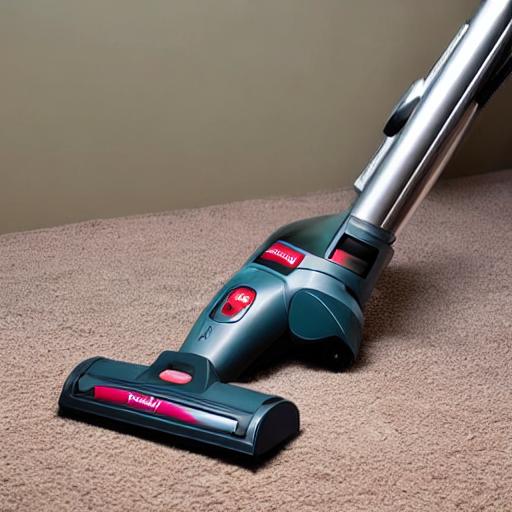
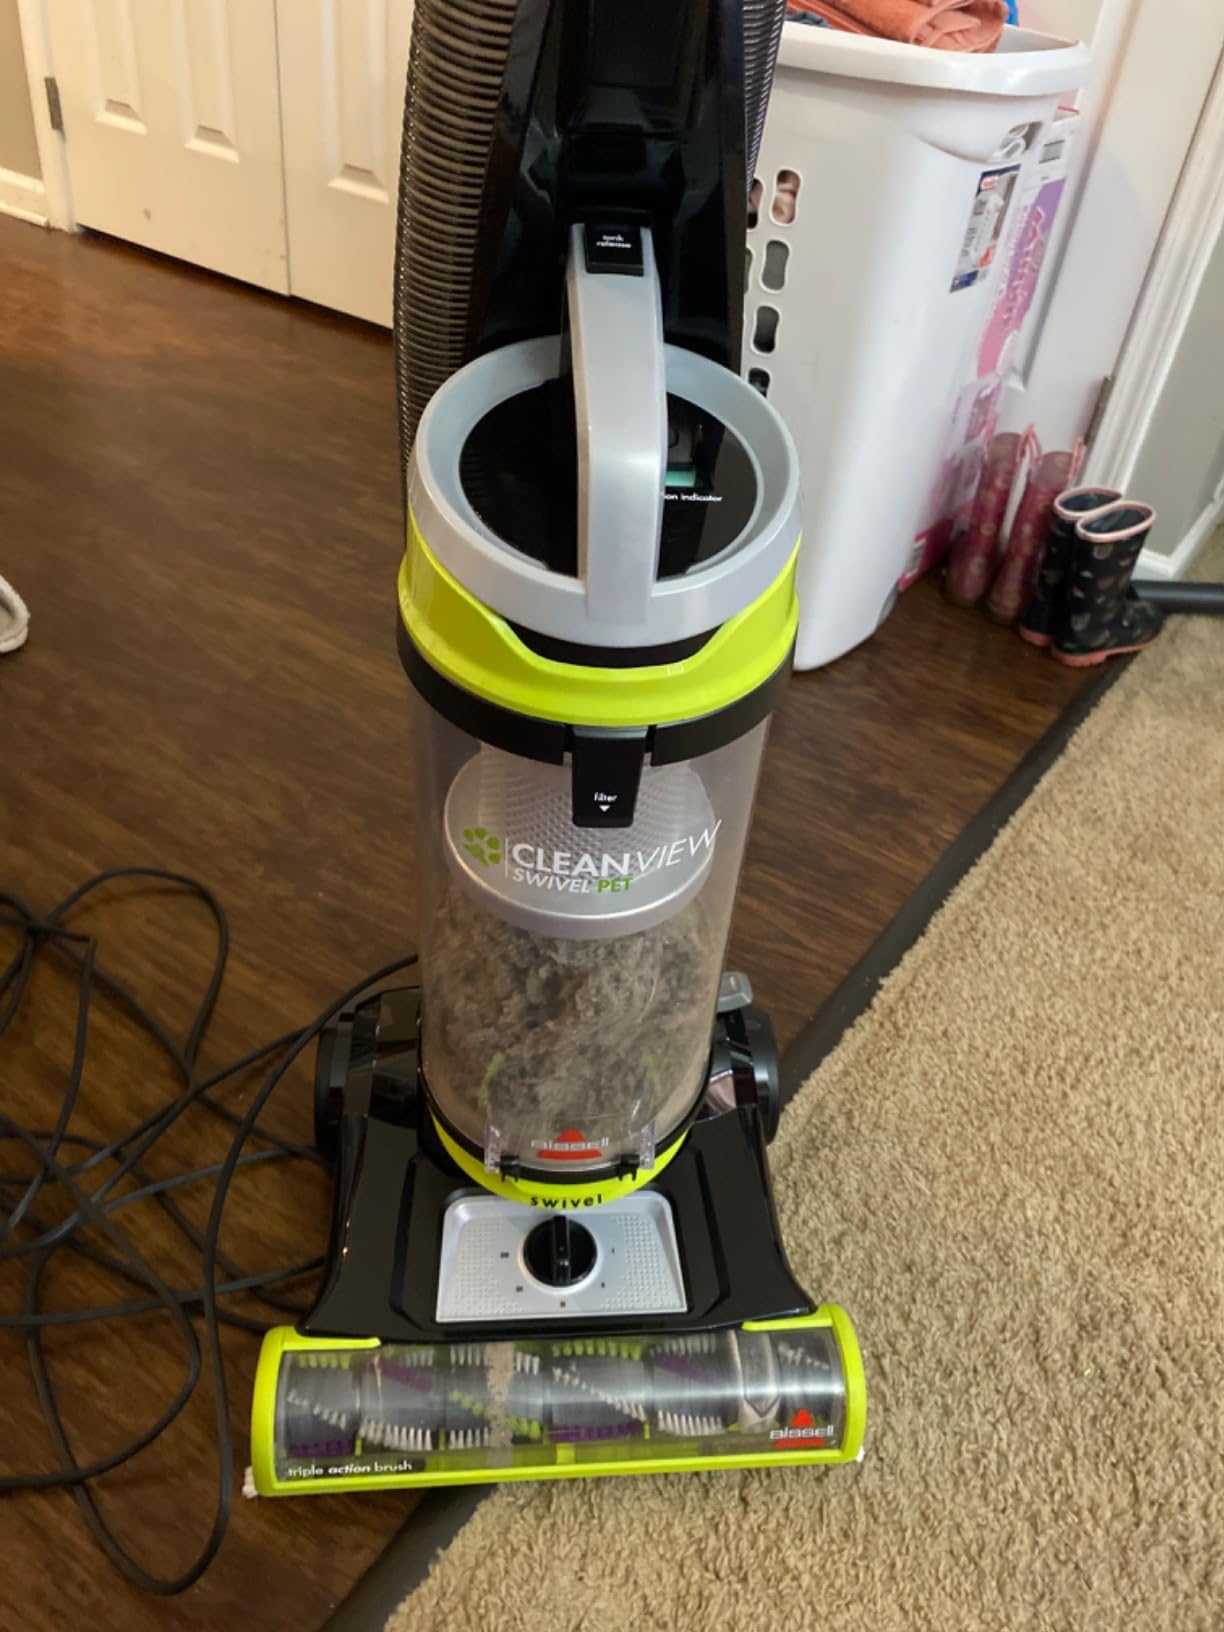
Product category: items_vacuum
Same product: no